Suicide mission

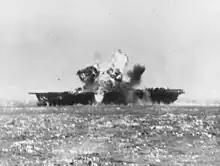
USS Essex (CV-9) is hit by a Kamikaze off the Philippines

In a military context, soldiers can be ordered to perform very dangerous tasks or can undertake them on their initiative. For example, in the First World War, French soldiers mutinied "en masse" in 1917, after appalling losses convinced them that their participation at the front would inevitably lead to their deaths, and in October 2004, during the Iraq War, 19 soldiers in the US Army refused orders to drive unarmored fuel trucks near Baghdad, calling the task a "suicide mission". Those soldiers faced investigations for breakdown of discipline.